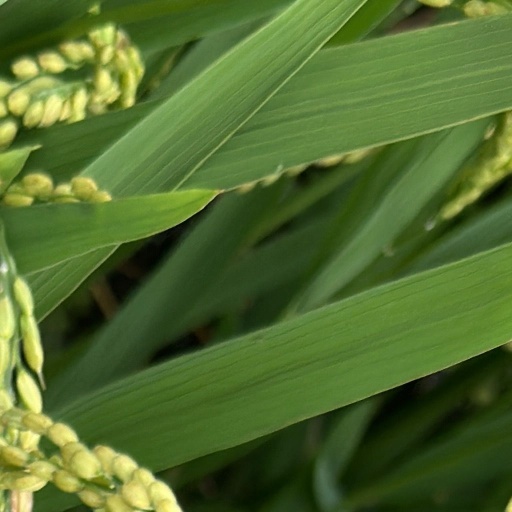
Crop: rice